Michael E. Thornton

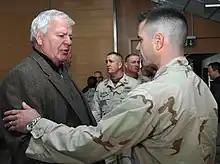
Thornton visiting troops at Ramstein Air Base, 2008

Thornton carried Norris into the surf and began to swim with him. One of the Vietnamese was shot in the buttocks and couldn't swim, so Thornton grabbed him as well and pushed both of them out to sea. Bullets landed in the sea all around them. The "Newport News" left, thinking that the Americans and South Vietnamese had been killed. Thornton bandaged Norris' wound as well as he could and swam for about three hours. One of the South Vietnamese was finally picked up by the junk. He reported that the two Americans were dead, which was relayed to the "Newport News". Thornton fired Norris' AK-47 to draw the attention of the junk. They were picked up and then transported to the "Newport News". Thornton carried Norris to the operating room, where the doctor told Thornton, "There's no way he's going to make it."